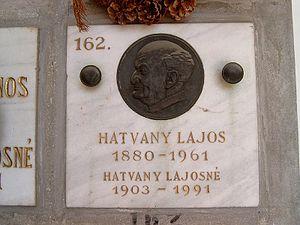
Lajos Hatvany, jusqu'en 1897 Ludwig Deutsch, et jusqu'en 1917 Lajos Hatvany-Deutsch, né le 28 octobre 1880 et mort le 12 janvier 1961 à Budapest, est un écrivain et un critique littéraire hongrois.